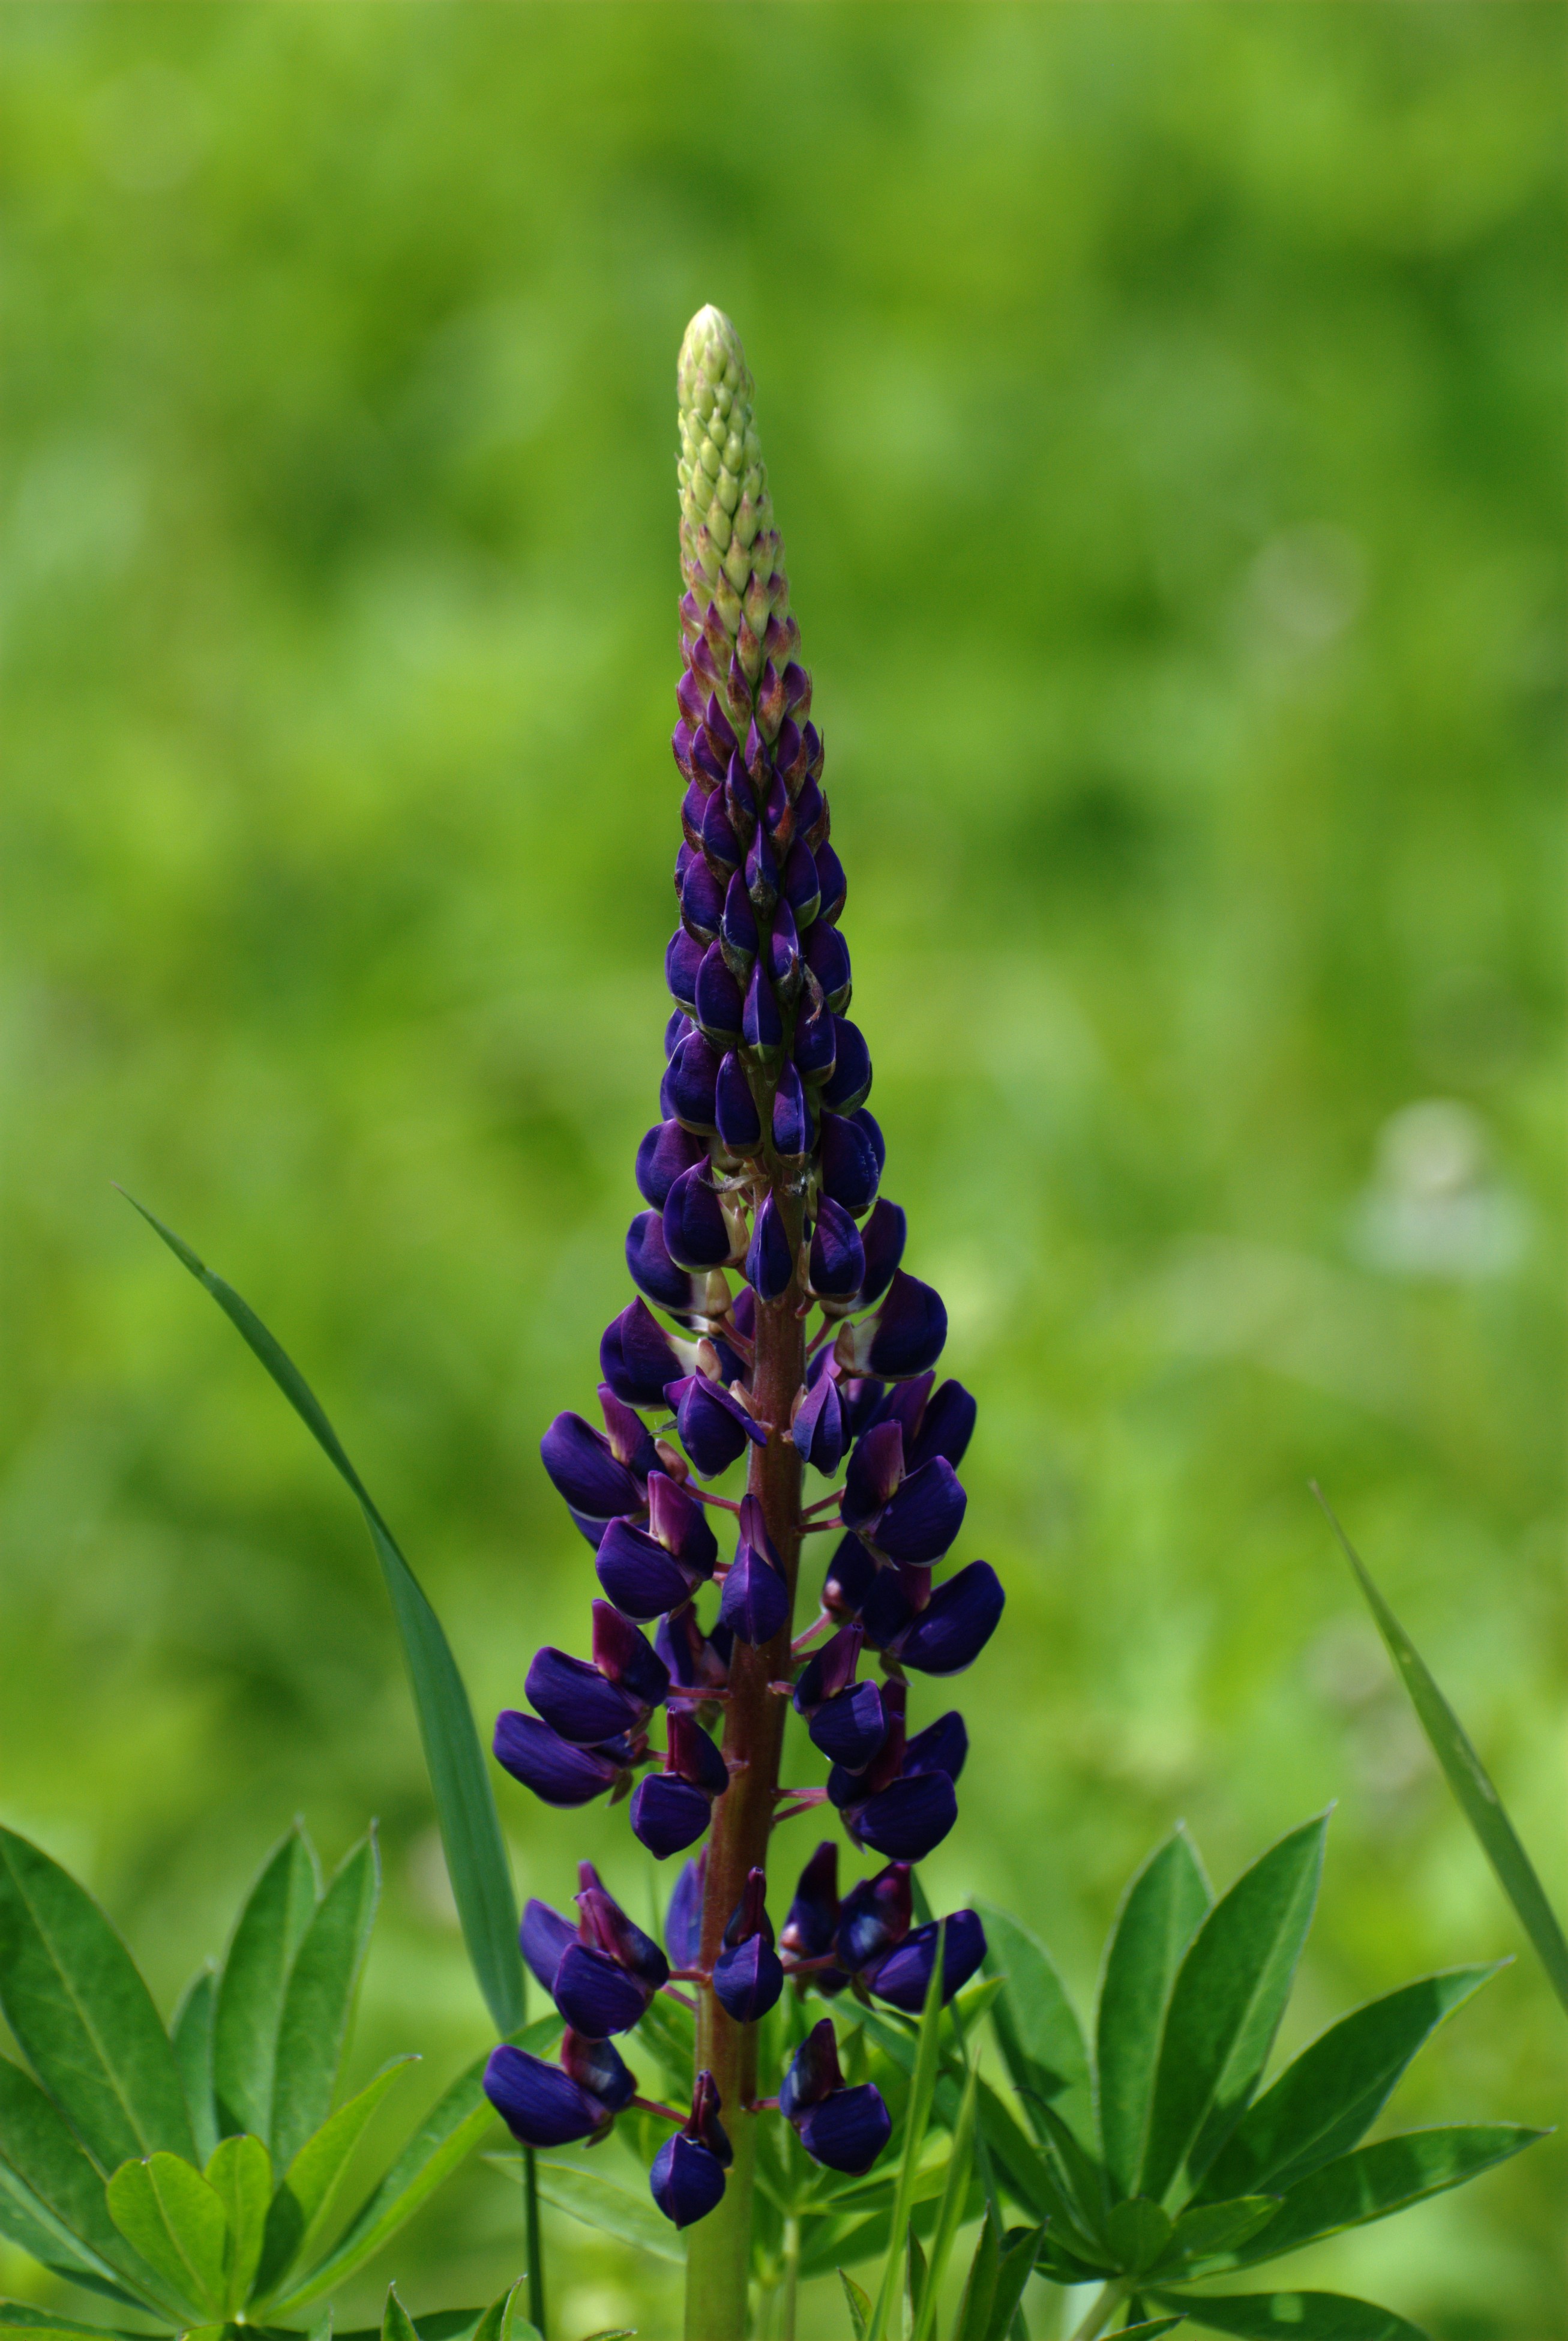
nature, plant, leaf, flower, botany, nikon, flora, wildflower, abigfave, topshots, nikkor, d80, naturesfinest, nikond80, 70300mmf4556gvr, lupin, goldstaraward, rubyphotographer, blueribbonwinner, otw, macro photography, flowering plant, land plant